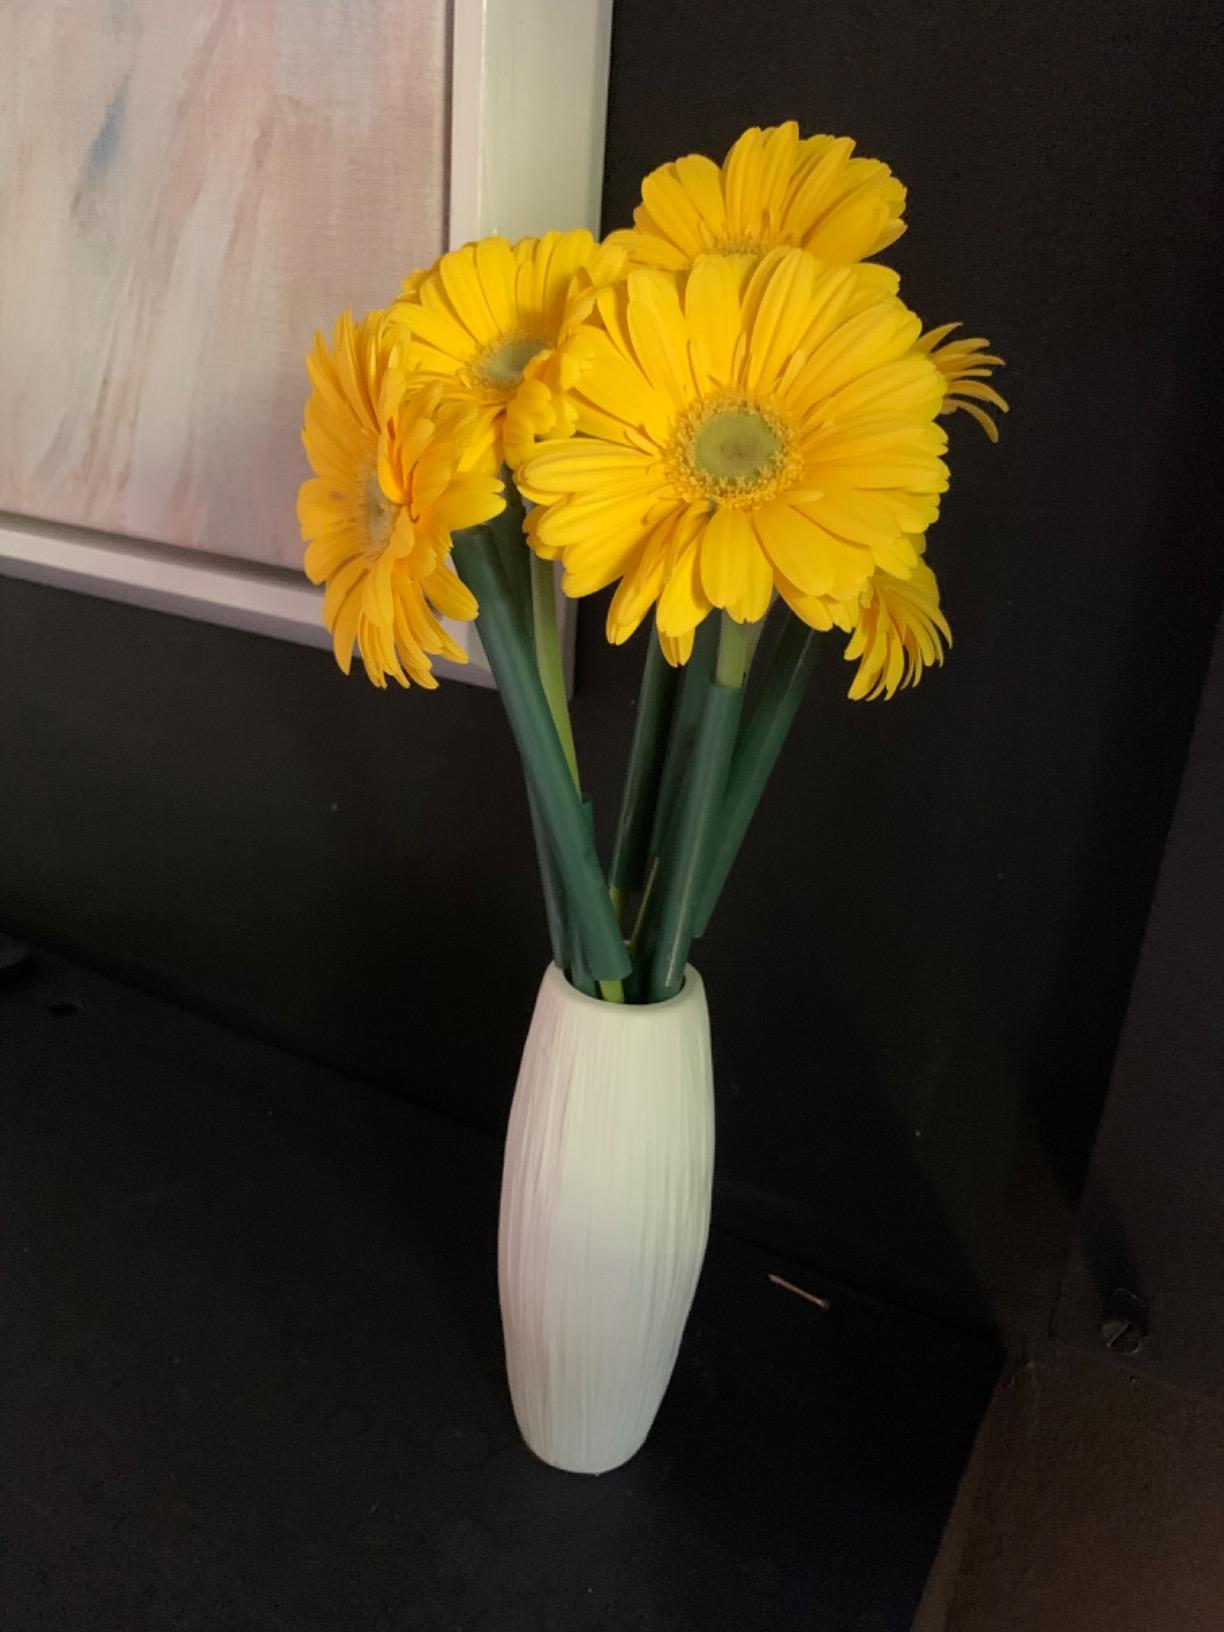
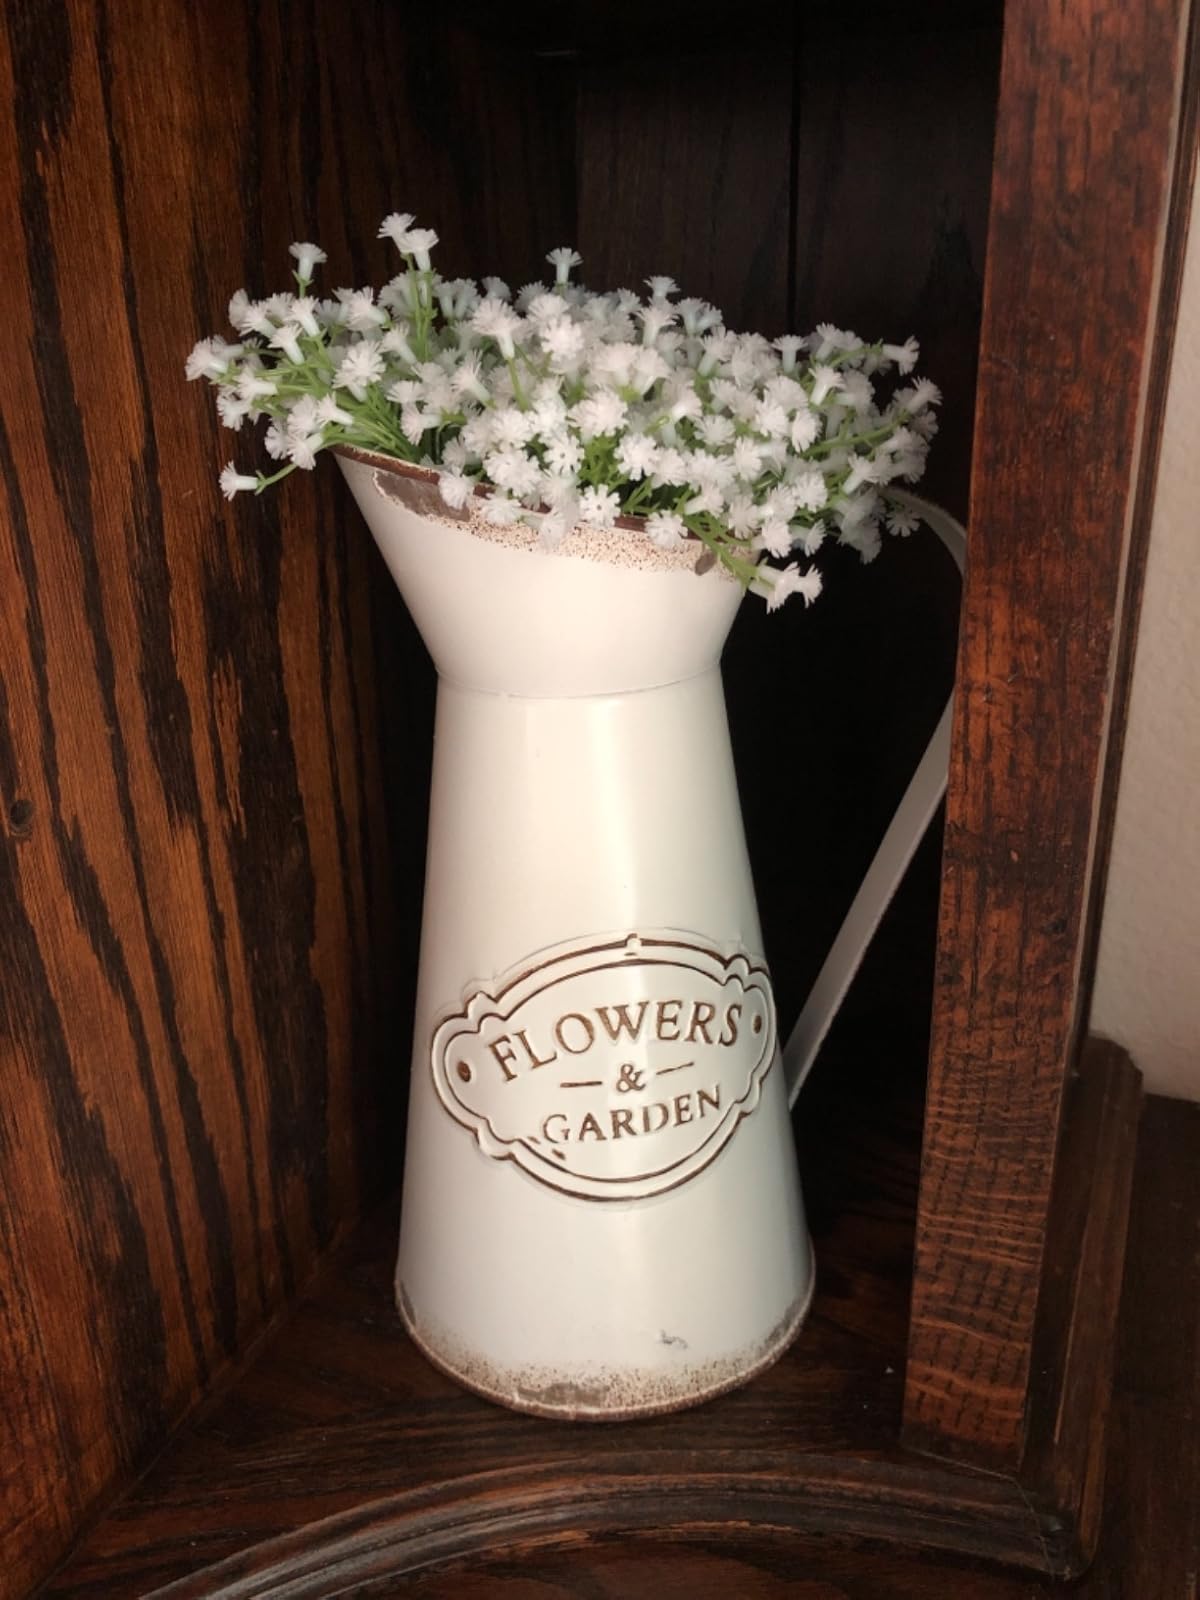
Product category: vase
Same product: no